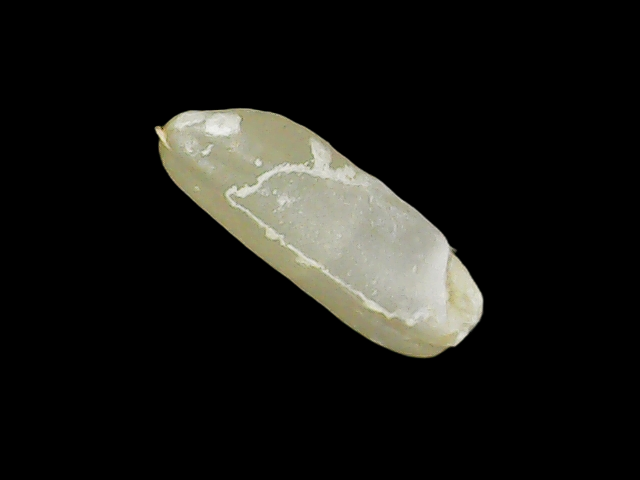
Rice variety: Binadhan7